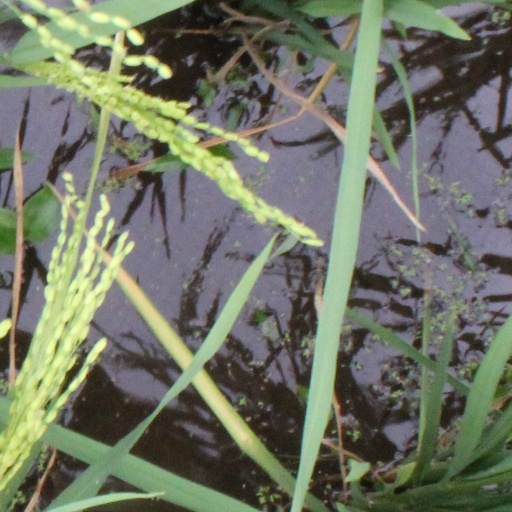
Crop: rice